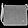
Label: Bag